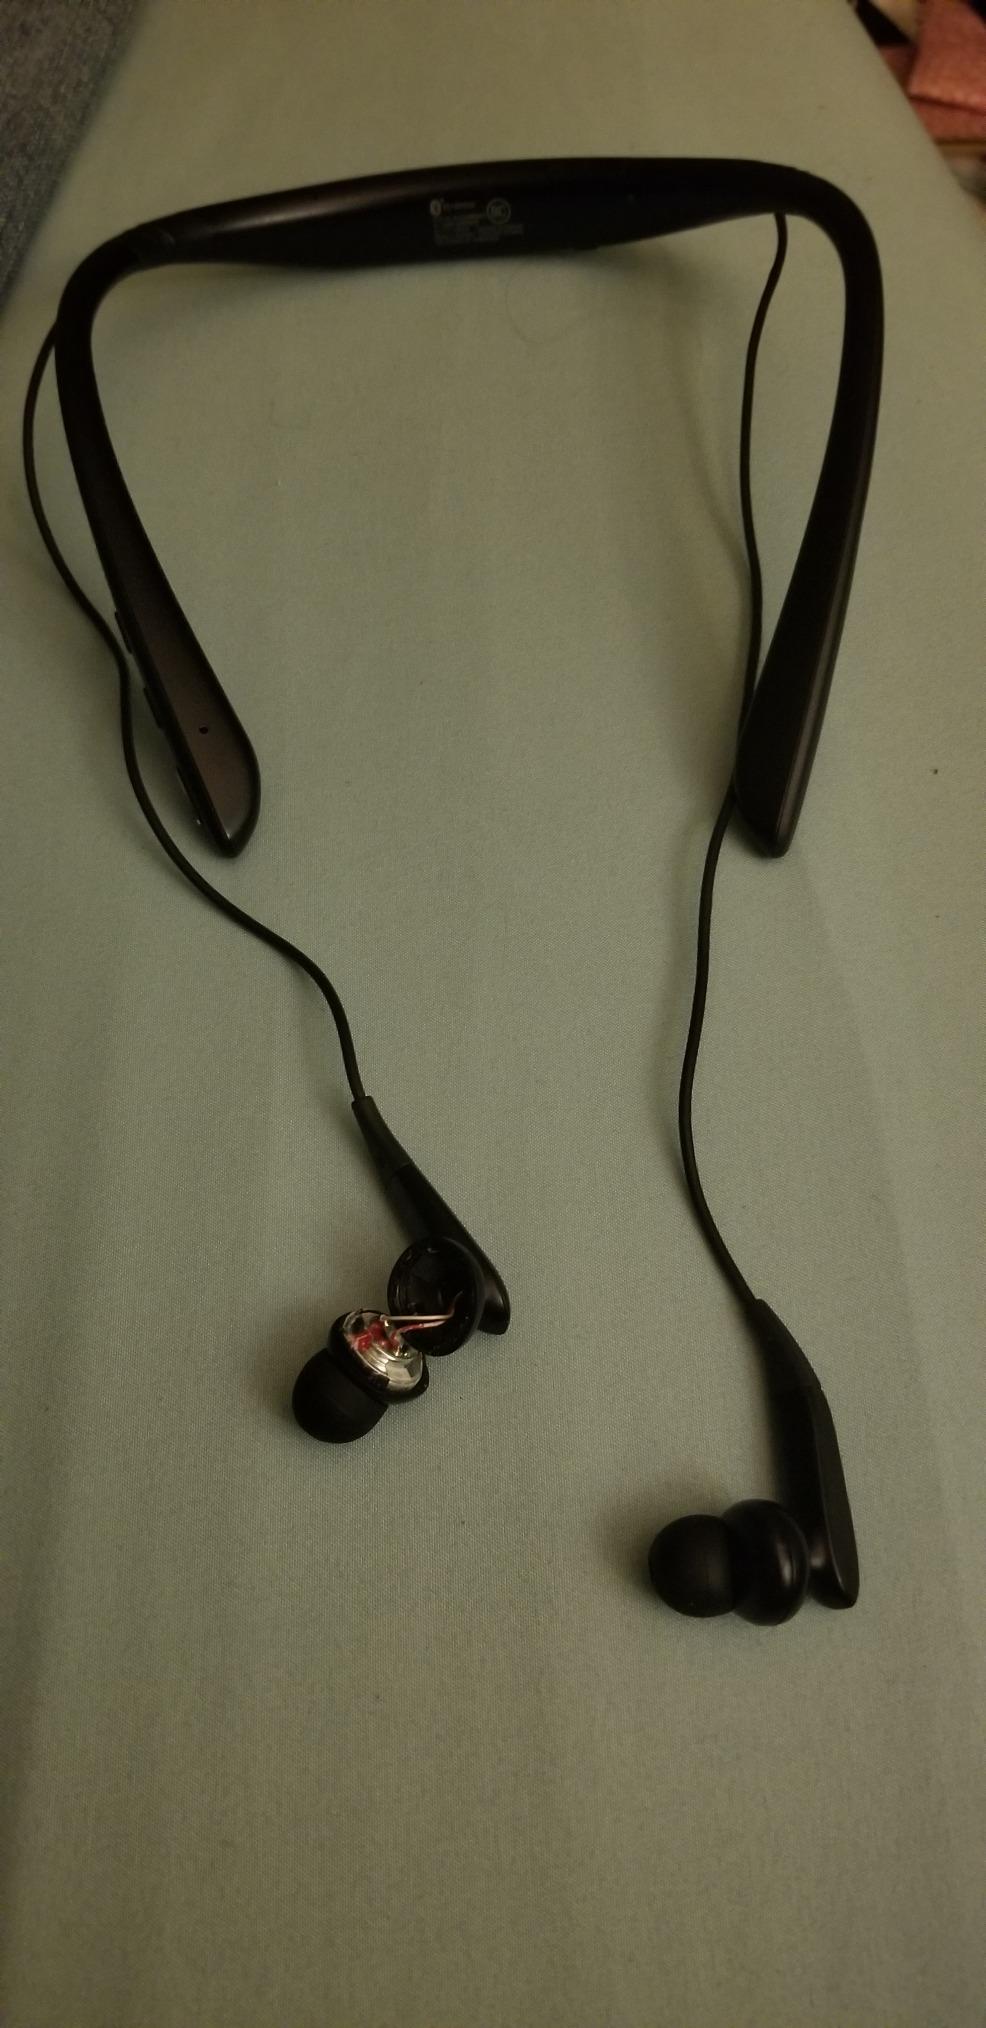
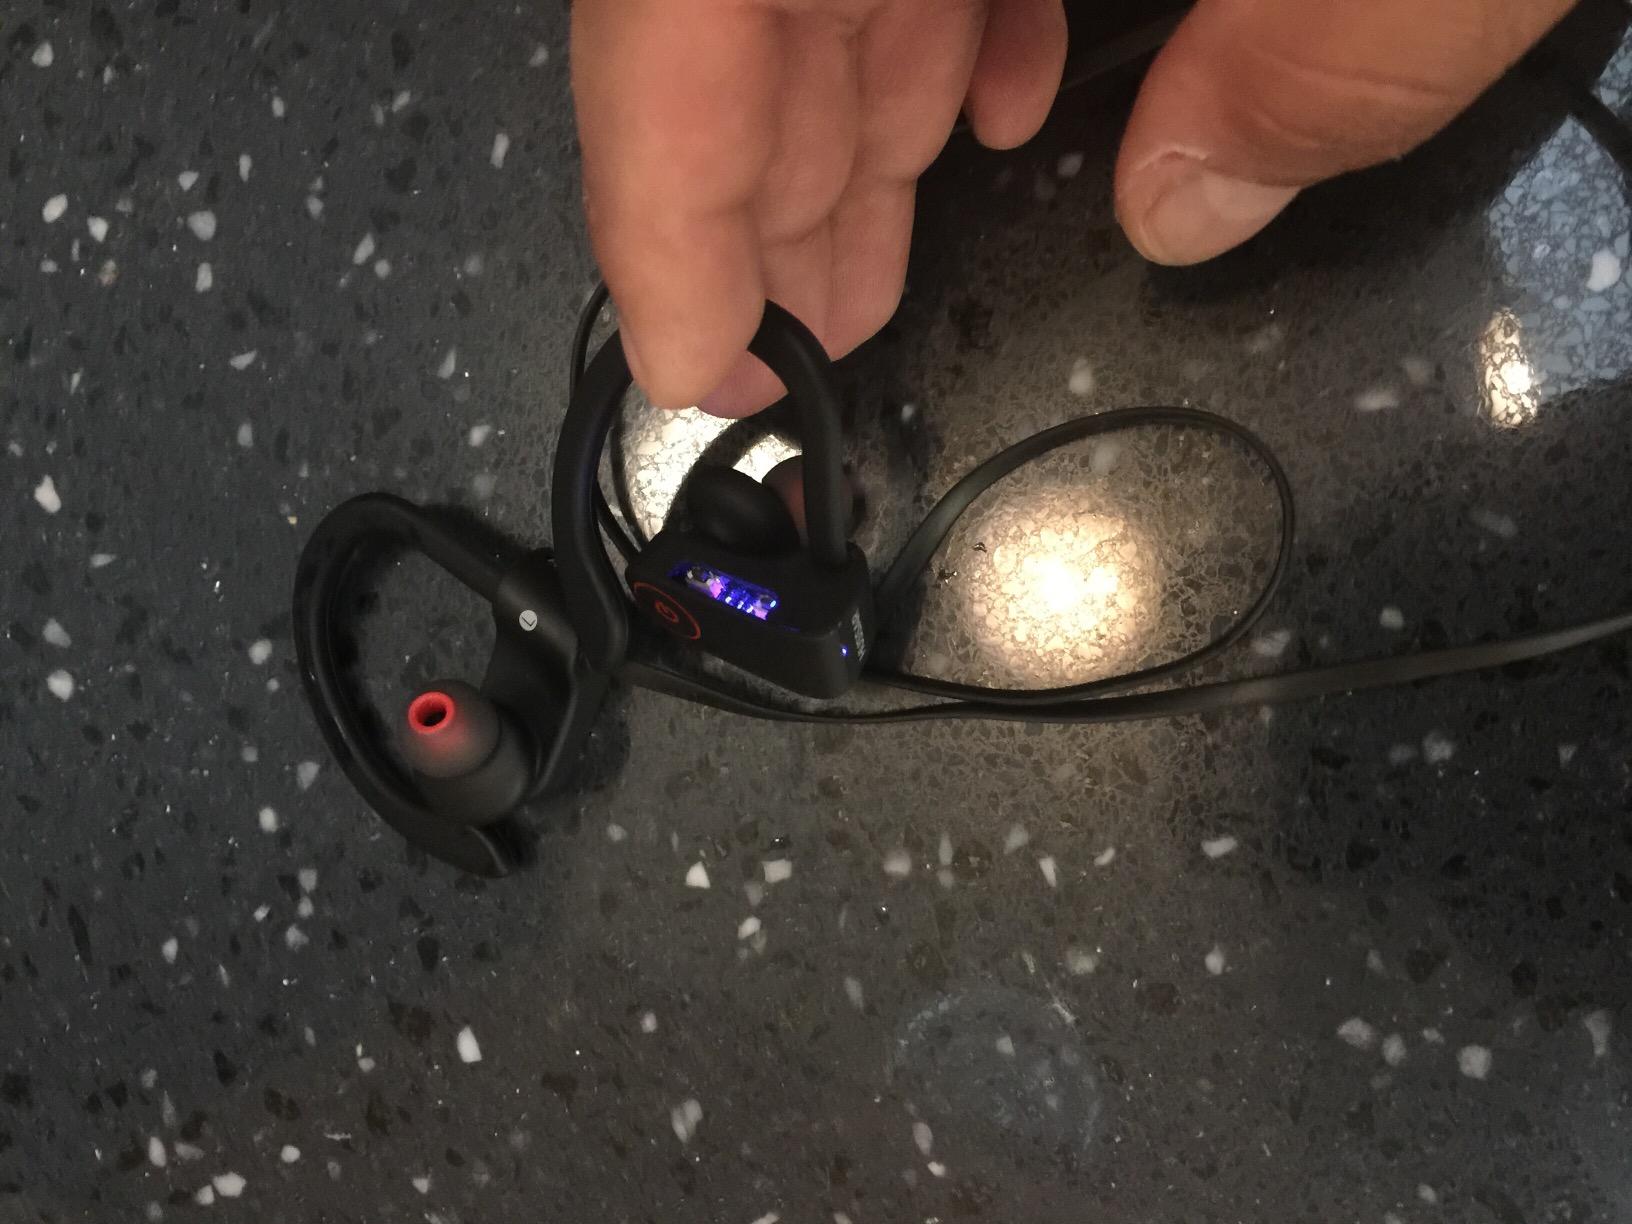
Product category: headphones
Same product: no